Mu Sochua

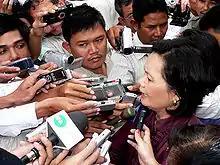
Mu Sochua after her verdict by Court on 4 August 2009.

At a press conference held on 23 April 2009, Mu Sochua announced she would file a defamation complaint against Cambodian prime Minister Hun Sen with the Phnom Penh Municipal Court. "I have nothing against Samdech the Prime Minister. As a Member of Parliament, I respect him. But the words of Samdech the Prime Minister said in public affect my honour and my dignity as a Khmer woman. With this complaint, I only want justice and honour, as a Khmer woman", Sochua said. She added that she only claimed a 500-riel (0.12 dollar) compensation as a token, and a public apology on the part of the head of government.